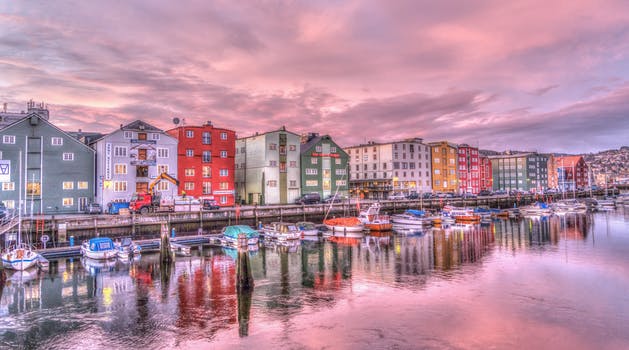
Label: No Watermark